Kamanyola

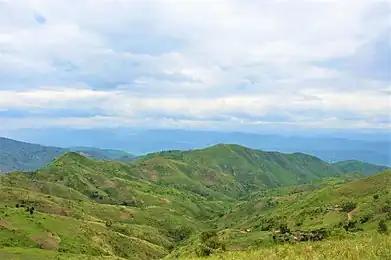

Kamanyola covers an area of 7.8 km. Strategically situated at the junction of two significant roadways — National Road 5 (RN5; DRC) and the NR11 (Rwanda) — Kamanyola is both a point of transit and a destination for populations moving between the DRC, Rwanda, and Burundi. RN5 runs along the borders with Rwanda and Burundi, linking Kamanyola to Uvira in the south and Bukavu in the north. The RN11 facilitates cross-border connectivity, directly linking Kamanyola to Rwanda's Kamembe in Cyangugu through the Point of Entry (PoE) at Kamanyola and extending to Cibitoke Province in Burundi. Kamanyola experiences a semi-arid climate characterized by two main seasons. The dry season spans from the beginning of June to August, while the rainy season sees irregular rainfall, with precipitation levels ranging between 800 and 1000 mm per year and temperatures varying between 15°C and 28°C.